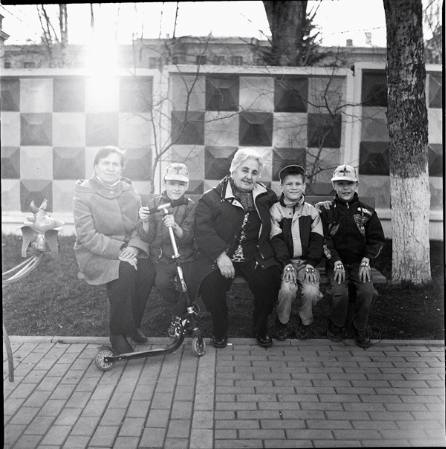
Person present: Yes